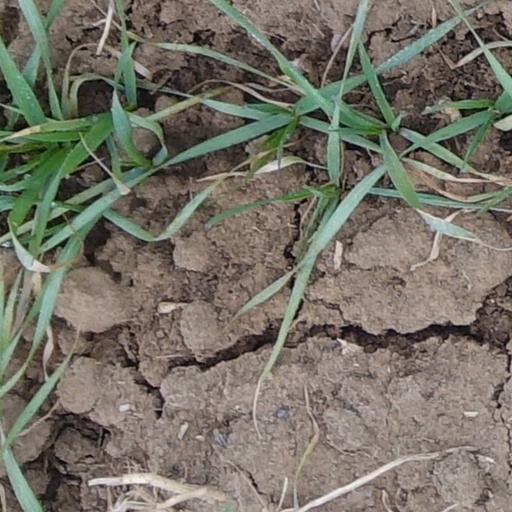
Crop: wheat